2020 Austrian Grand Prix

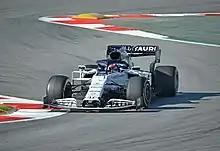
Scuderia AlphaTauri made their debut entry into F1 with the AT01 after previously competing under Toro Rosso from 2006 to 2019.

Mercedes changed their livery to black instead of their traditional silver for the 2020 season. This was in support for the ongoing Black Lives Matter movement and a commitment to diversity and ending racism. Formula One launched a "We Race as One" initiative which focused on fighting the challenges of COVID-19 and global inequality. Rainbows would be displayed across the circuit and team liveries to show appreciation to key workers and individuals affected by the COVID-19 outbreak as well as being a gesture to bringing communities together. McLaren announced an updated livery for the 2020 season featuring a rainbow on the halo, rainbow colours on the sidepod and "End Racism" messaging.